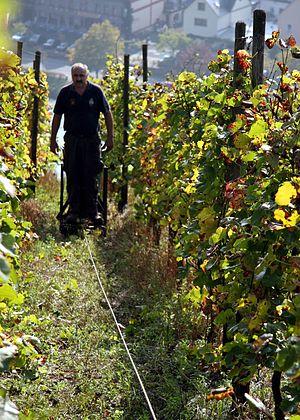
Vendangeur polonais à Rudorfers préparant la descente des raisins, par un treil, vers la cave du village.
La viticulture en Pologne est renaissante depuis 2005. Depuis longtemps toute tradition viticole avait été perdue. De plus, le vin n'avait jamais été populaire, les Polonais lui préférant la vodka, la bière ou à défaut des vins de fruit.